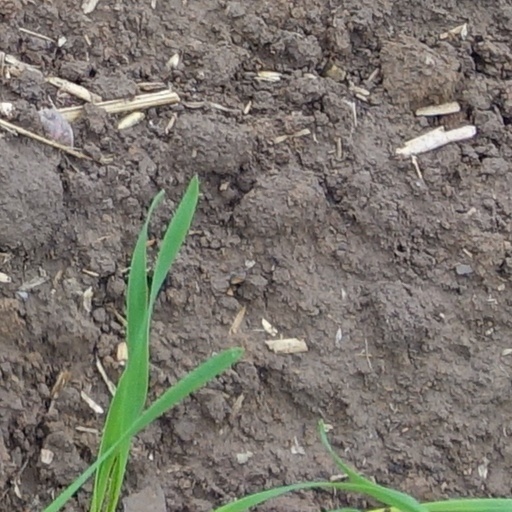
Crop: wheat